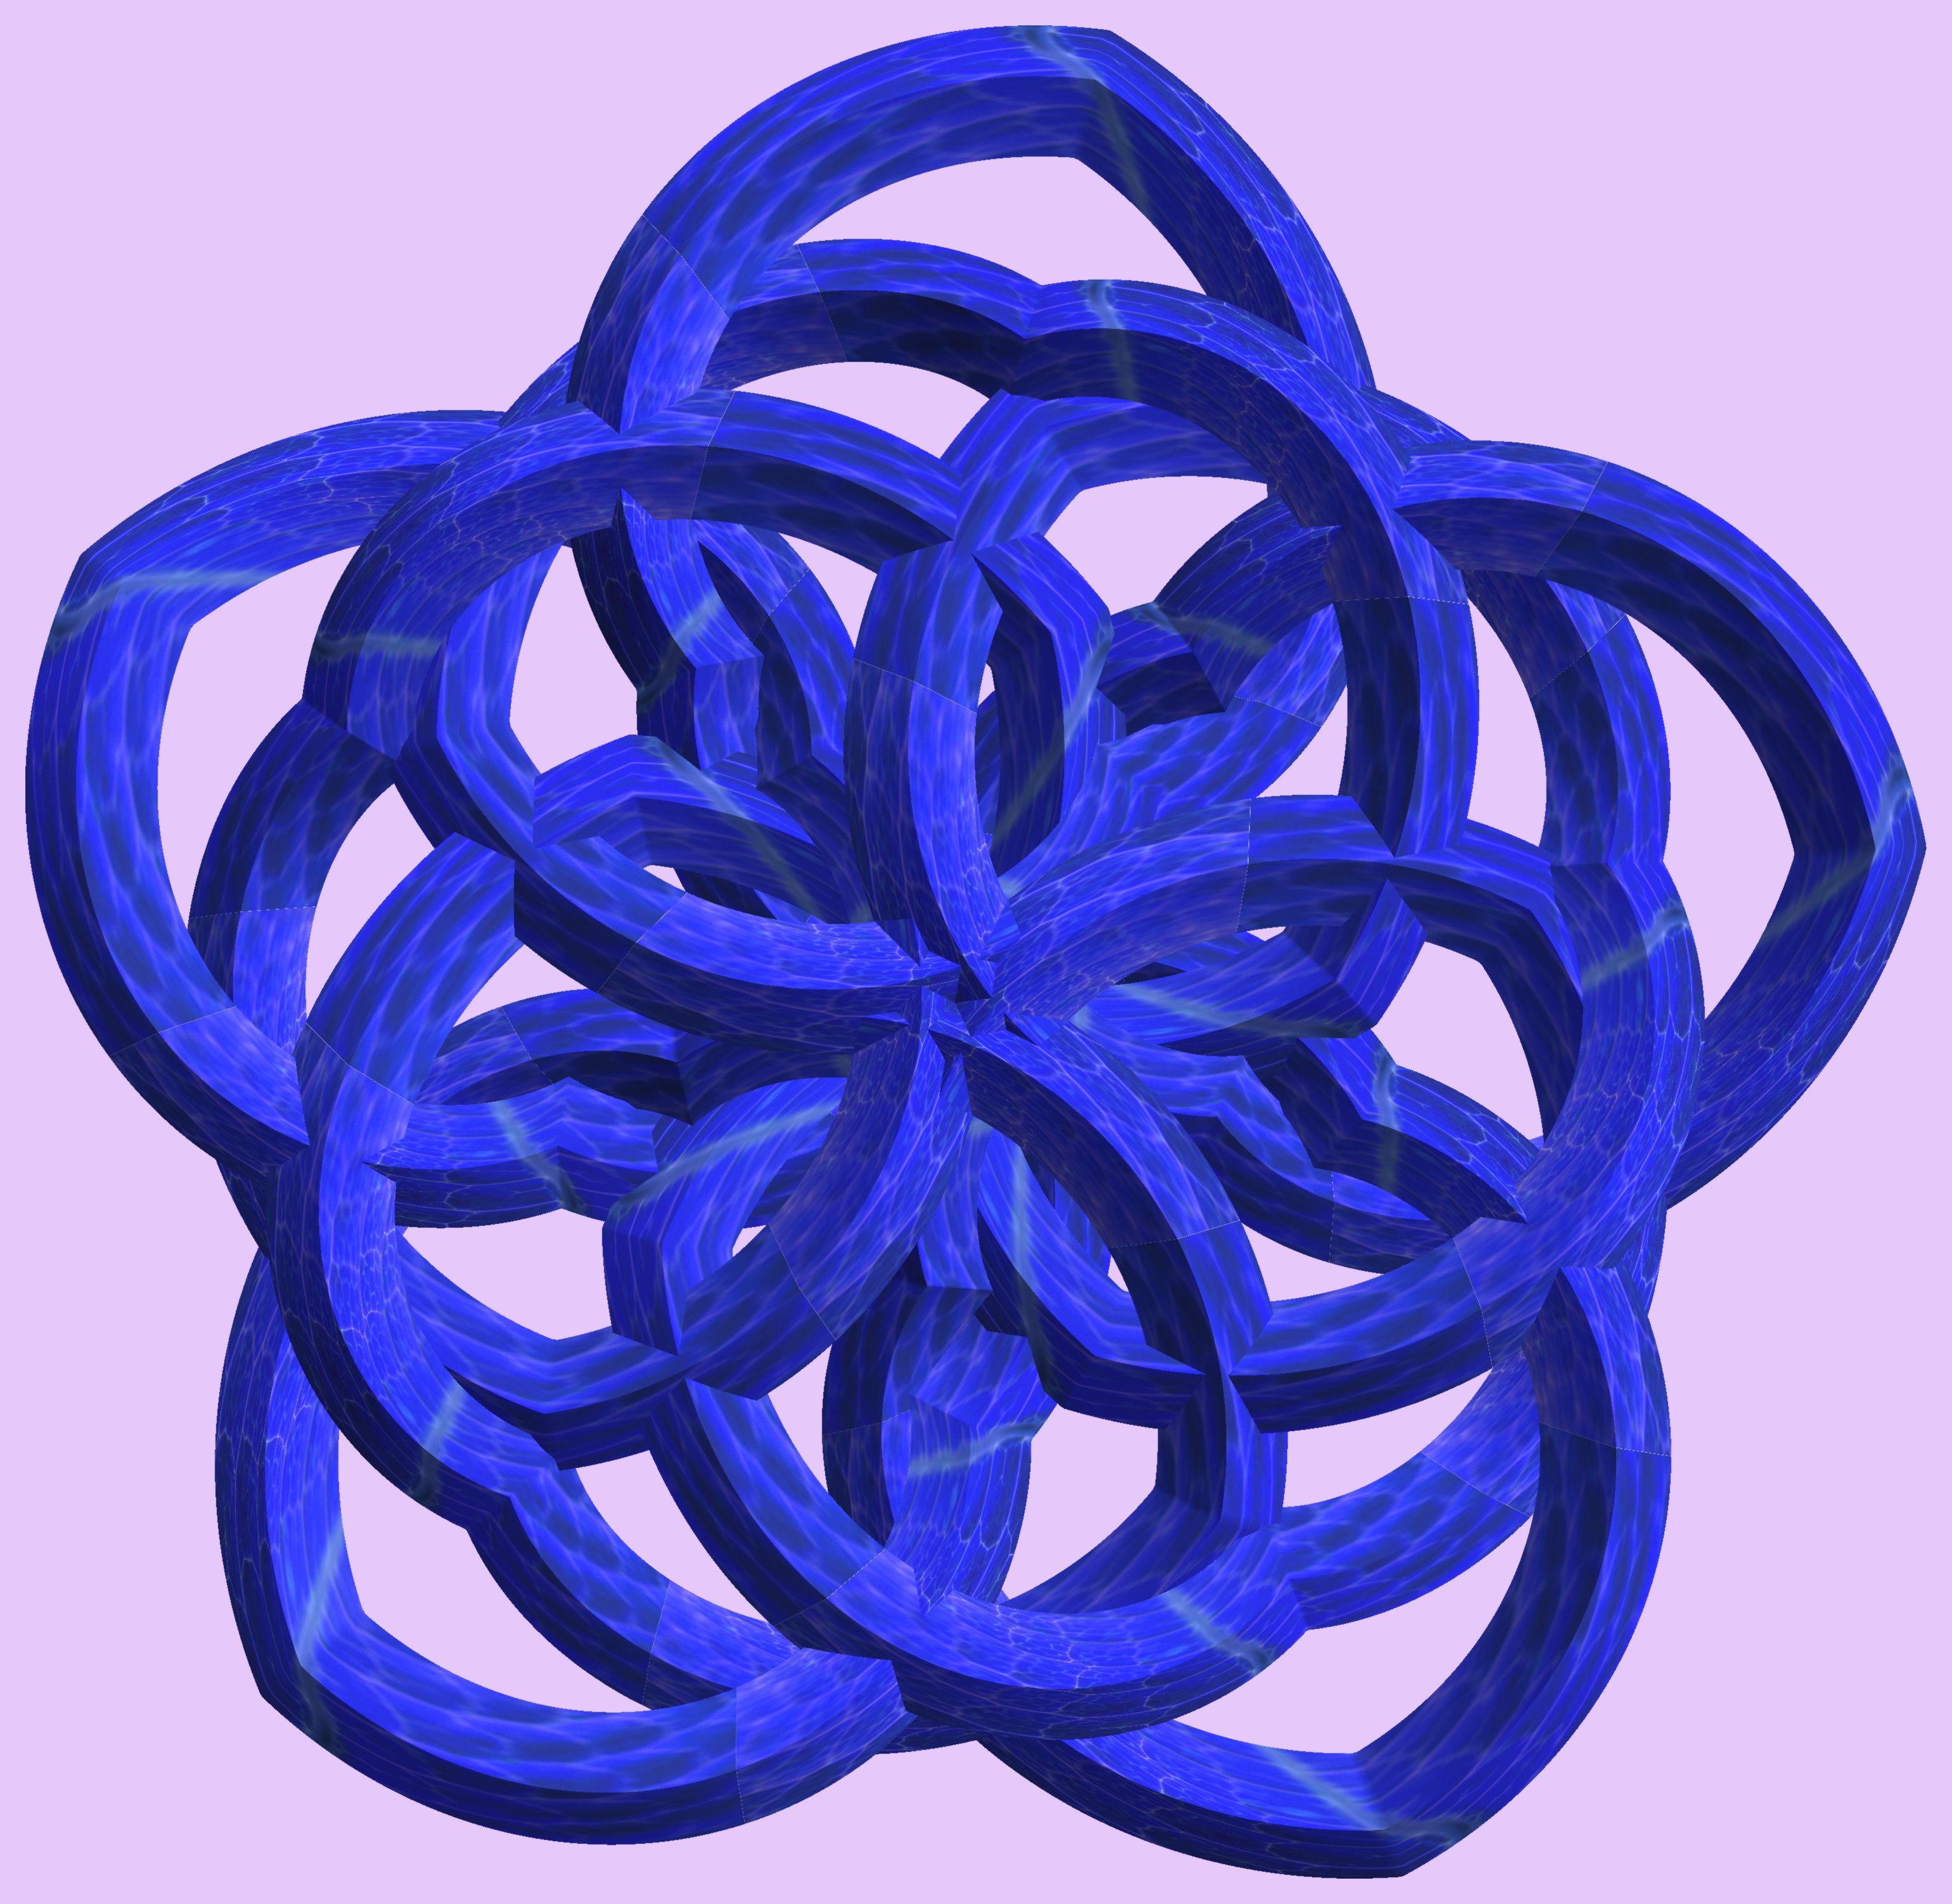
structure, texture, spiral, flower, petal, pattern, blue, circle, figure, design, symmetry, 3d, graphic, knot, mathematica, cg, parametricplot3d, code, program, algorithm, abstruct, mapping, cobalt blue